Ned Willis

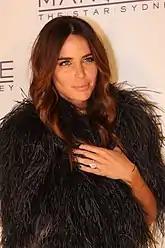
Ned develops a romantic relationship with Elly Conway played by Jodi Anasta ("pictured").

During an interview published on the show's official website, Hall commented that Ned would develop a "risqué" crush on someone who lives on Ramsay Street. In an interview for the Neighbuzz podcast, Hall said that producers originally planned for Ned to have a crush on Terese. Ned forms an immediate bond with Brad's partner Lauren Turner, as she is caring and gentle towards him, which is something he has not had since he left home. An "Inside Soap" columnist noted that Ned's loyalties clearly lay with Lauren instead of his father, and they wondered if Ned was potentially "blurring the lines of her motherly concern". Hall commented that Ned was raised by a single mother, so Lauren's kind nature helps to settle him in and make Erinsborough feel like home. He is aware that she is Brad's partner and "a big no-go zone" when it comes to any romantic feelings. Ned grows even closer to Lauren when she asks him pose for her art project.